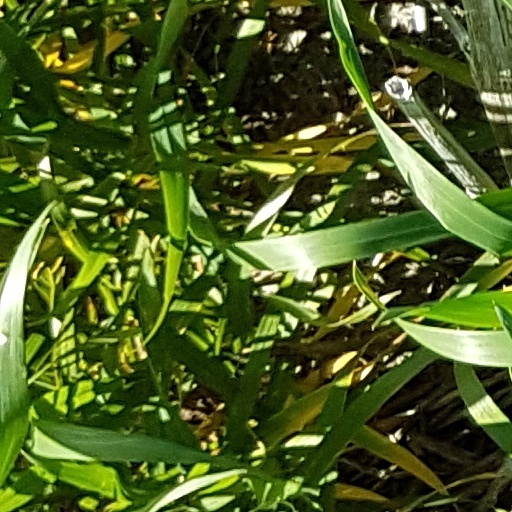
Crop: wheat